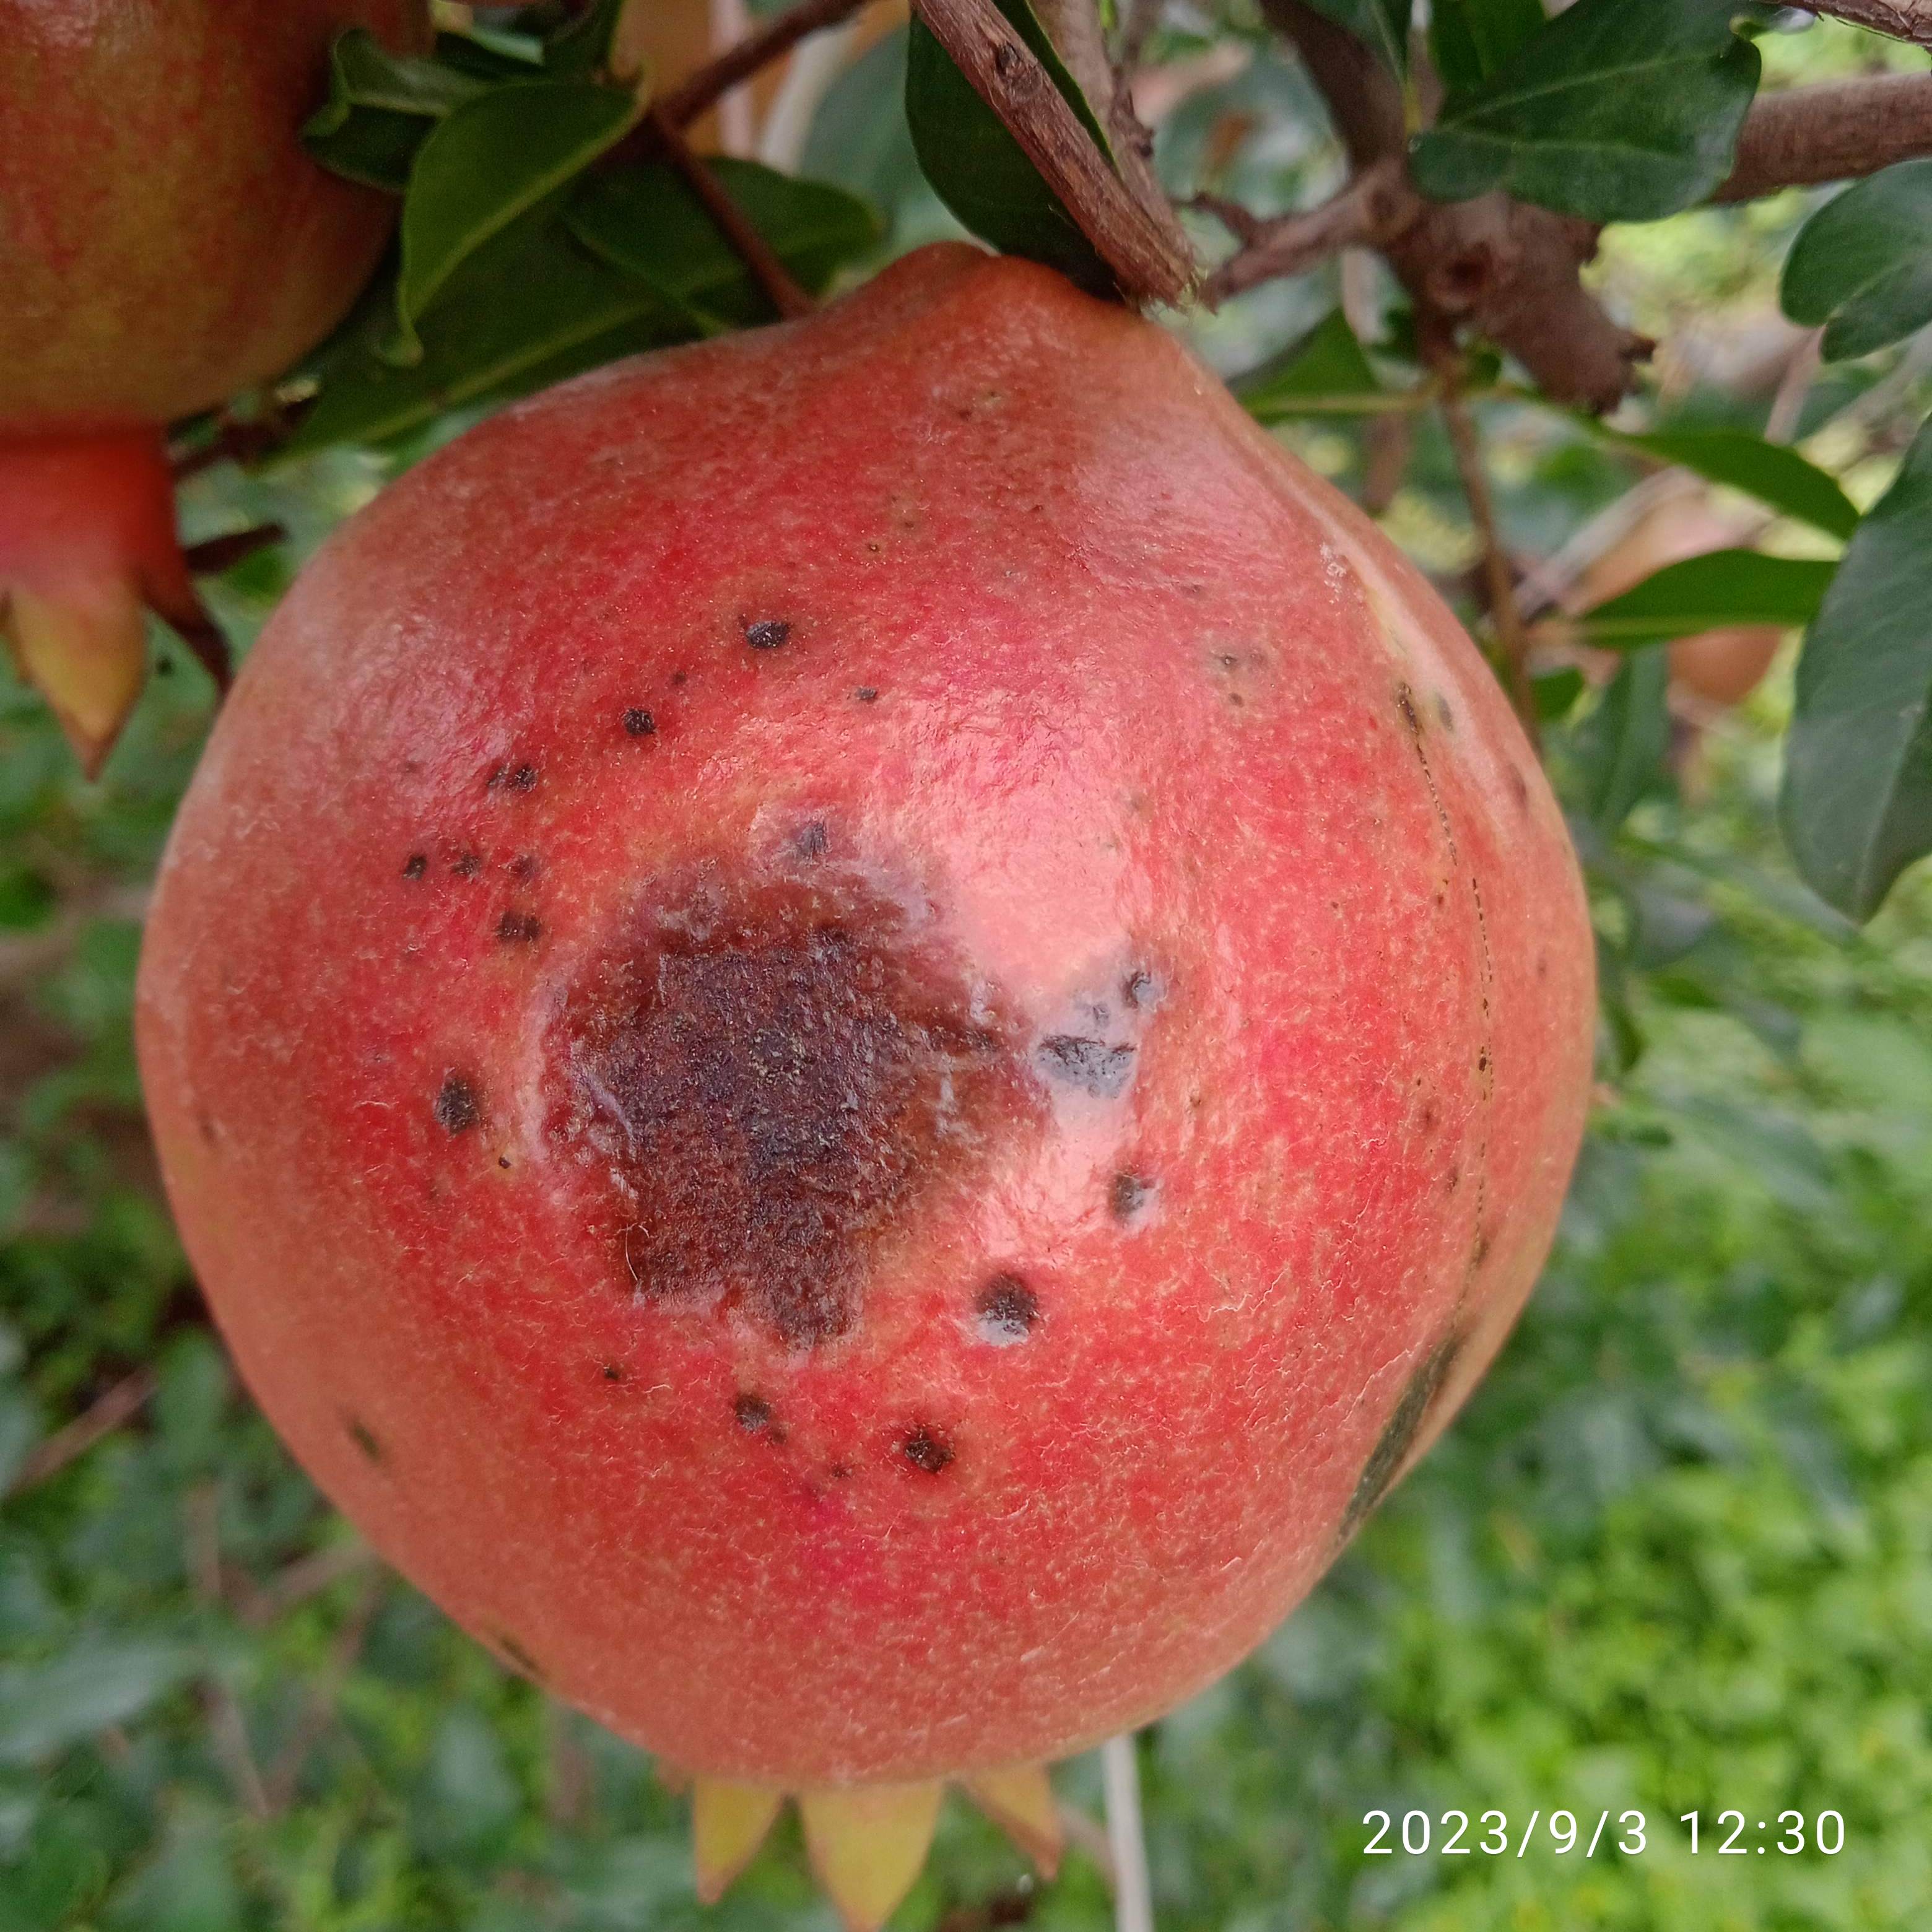
Label: Anthracnose